Glycosmis

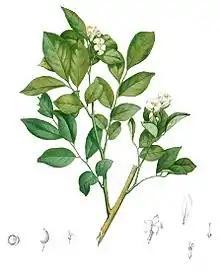
"Glycosmis pentaphylla" by Francisco Manuel Blanco

Glycosmis is a genus of flowering plants in the citrus family, Rutaceae and tribe Clauseneae. It is in the subfamily Aurantioideae, which also includes genus "Citrus". It is a genus of the subtribe Clauseninae, which are known technically as the remote citroid fruit trees.